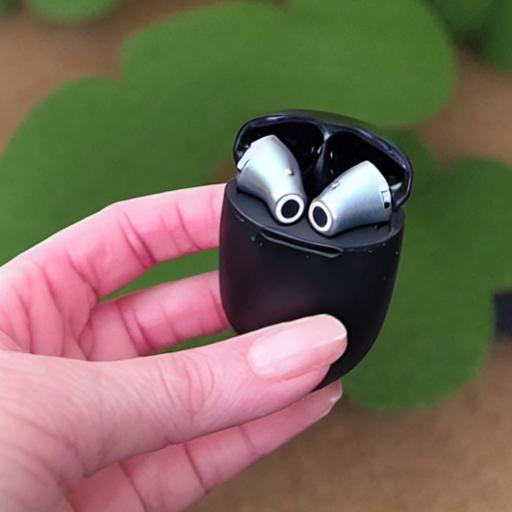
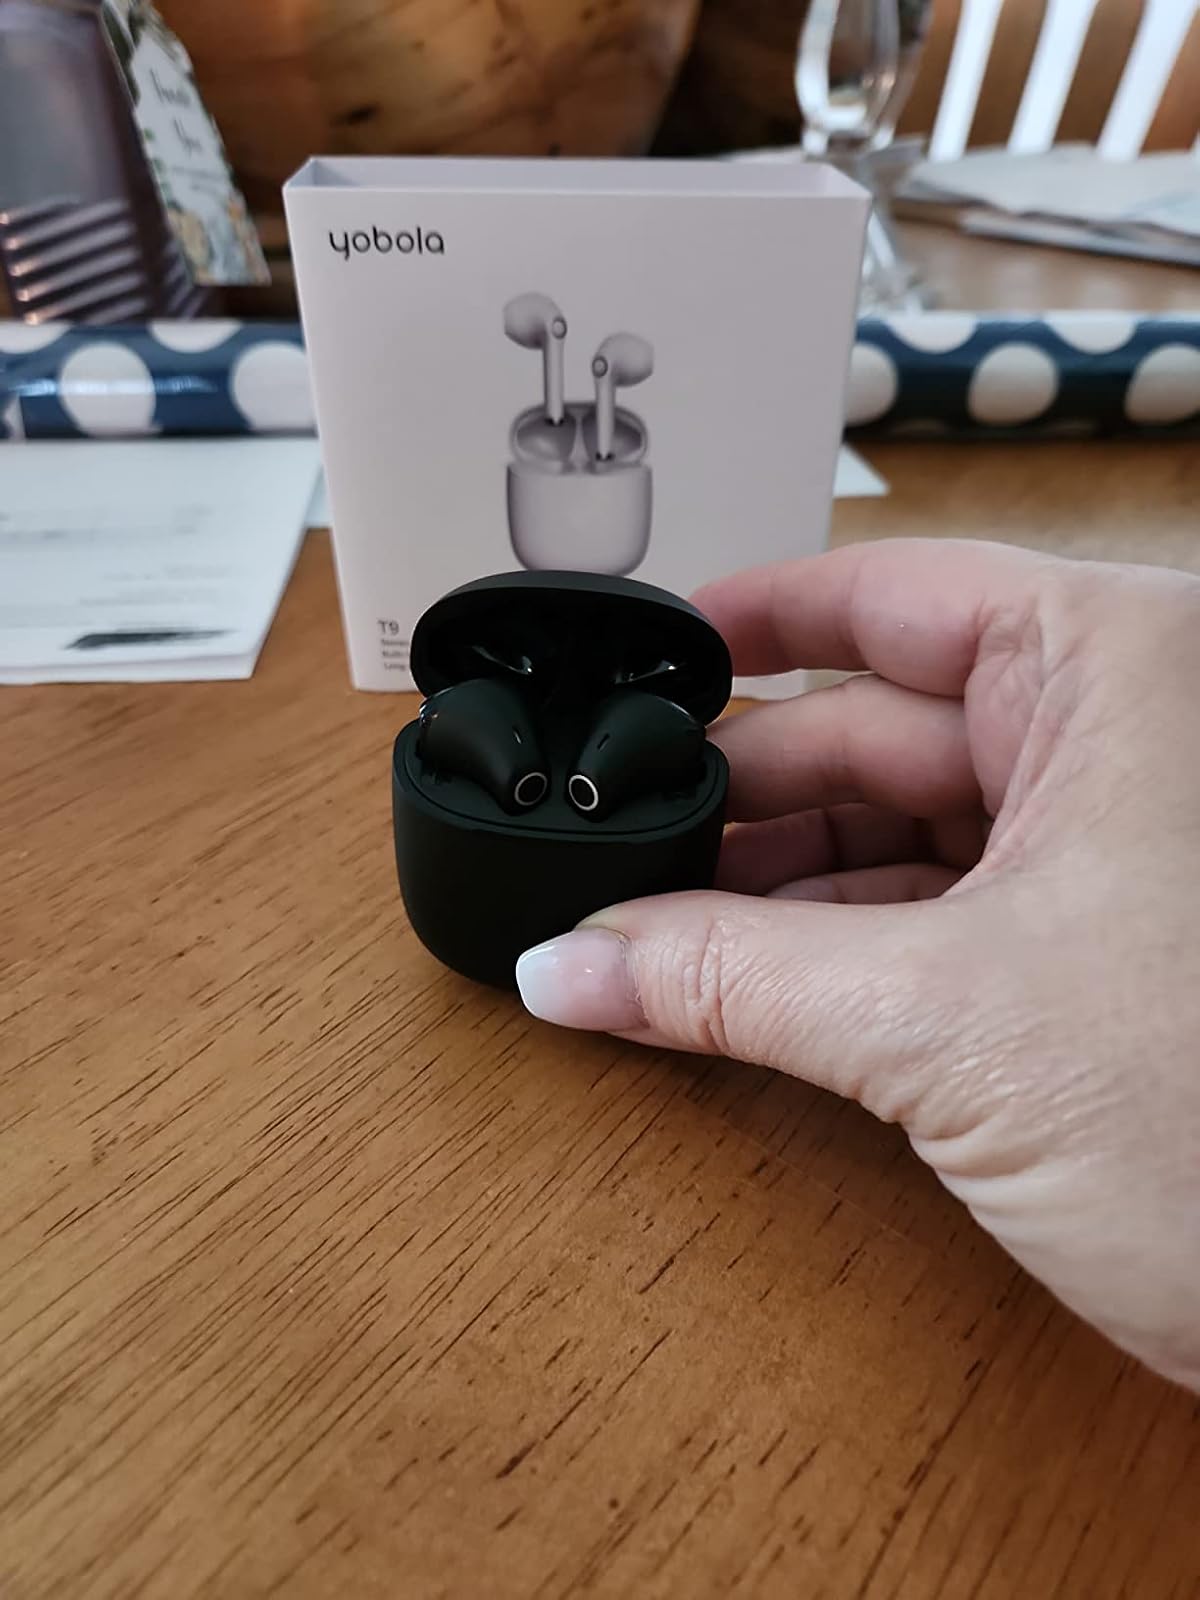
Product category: earbuds
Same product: no